Union mark of Norway and Sweden

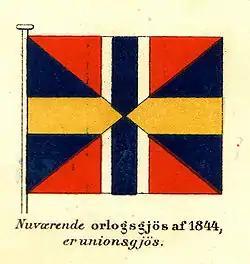
The union naval jack and diplomatic flag of Norway and Sweden 1844–1905. The proportions 4:5 were those of the union mark in Swedish flags.

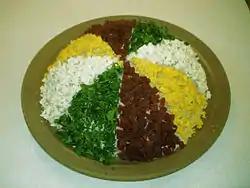
Norwegian herring salad, traditionally decorated with chopped egg yolks, egg whites, beetroots and parsley. The similarity of the decoration gave rise to the ironic nickname "the herring salad" for the union mark.

In 1844, the proposals of a joint committee were enacted for both countries by King Oscar I. A union mark was created, combining the flag colours of both countries, equally distributed. It was placed in the canton of each flag, including the merchant flags, which had until then been without any symbols of the union. The two countries received separate, but parallel flag systems, clearly manifesting their equality.